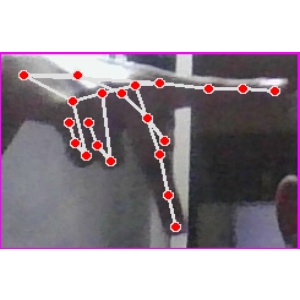
अक्षर: प